Shanghai-style barber shops in Hong Kong

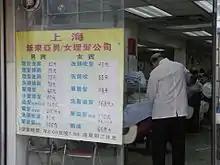
Uniformed barbers at work in Sai Ying Pun

Shanghai-Style Barber Shop is a barber shop opened by a group of Shanghai barbers coming to Hong Kong mainly in the 1950s to give classical Shanghai haircuts. It is popular in Hong Kong among higher class people in the period of 1950s-1970s, offering a range of classical haircut until today. Other than hair-cutting, Shanghai style barber shops provide different unique services include trimming, massaging, nails clipping, etc. Despite the sunset of Shanghai style barber shop in Hong Kong in the modern days, it still attracts loyal customers, especially among males, and costs around HK$70 for a haircut and shave using traditional clippers.